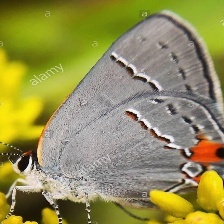
Species: GREY HAIRSTREAK
Butterfly family (ImageNet category): lycaenid_butterfly